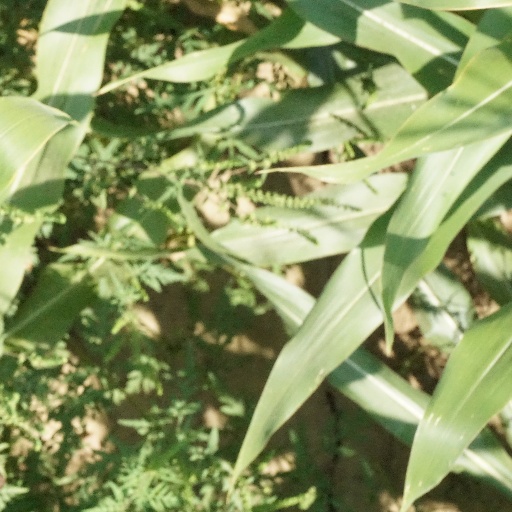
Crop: maize; corn